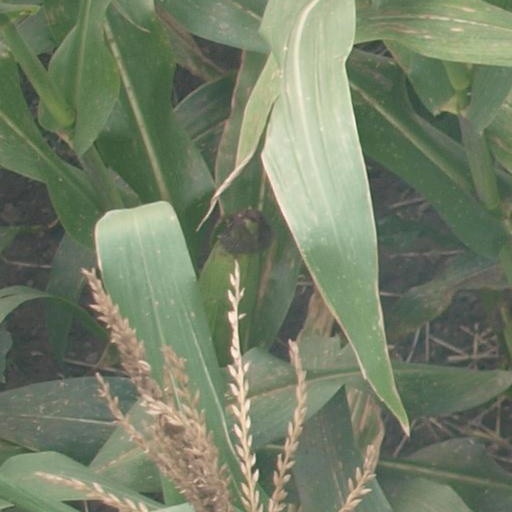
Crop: maize; corn